Indo-Pakistani war of 1965

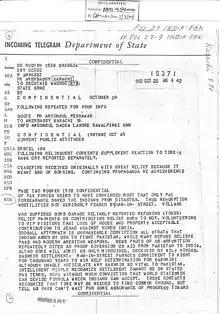
Telegram from the Embassy of the United States in Karachi: “Continuing propaganda regarding achievements of PAK forces seems to have convinced most that only PAK forbearance saved the Indians from disaster.”

The F-86 Sabre was vulnerable to the diminutive Folland Gnat, nicknamed "Sabre Slayer". The Gnat is credited by many independent and Indian sources as having shot down seven Pakistani Canadair Sabres in the 1965 war, while two Gnats were downed by PAF fighters. The PAF's F-104 Starfighter was the fastest fighter operating in the subcontinent at that time and was often referred to as "the pride of the PAF". However, according to Air Commodore Sajad Haider, the F-104 did not deserve this reputation. Being "a high-level interceptor designed to neutralise Soviet strategic bombers at altitudes above 40,000 feet (12.19 km)," rather than engage in dogfights with agile fighters at low altitudes, it was "unsuited to the tactical environment of the region". In combat the Starfighter was not as effective as the IAF's far more agile, albeit much slower, Folland Gnat fighter. Yet it zoomed into an ongoing dogfight between Sabres and Gnats, at supersonic speed, successfully broke off the fight and caused the Gnats to egress.